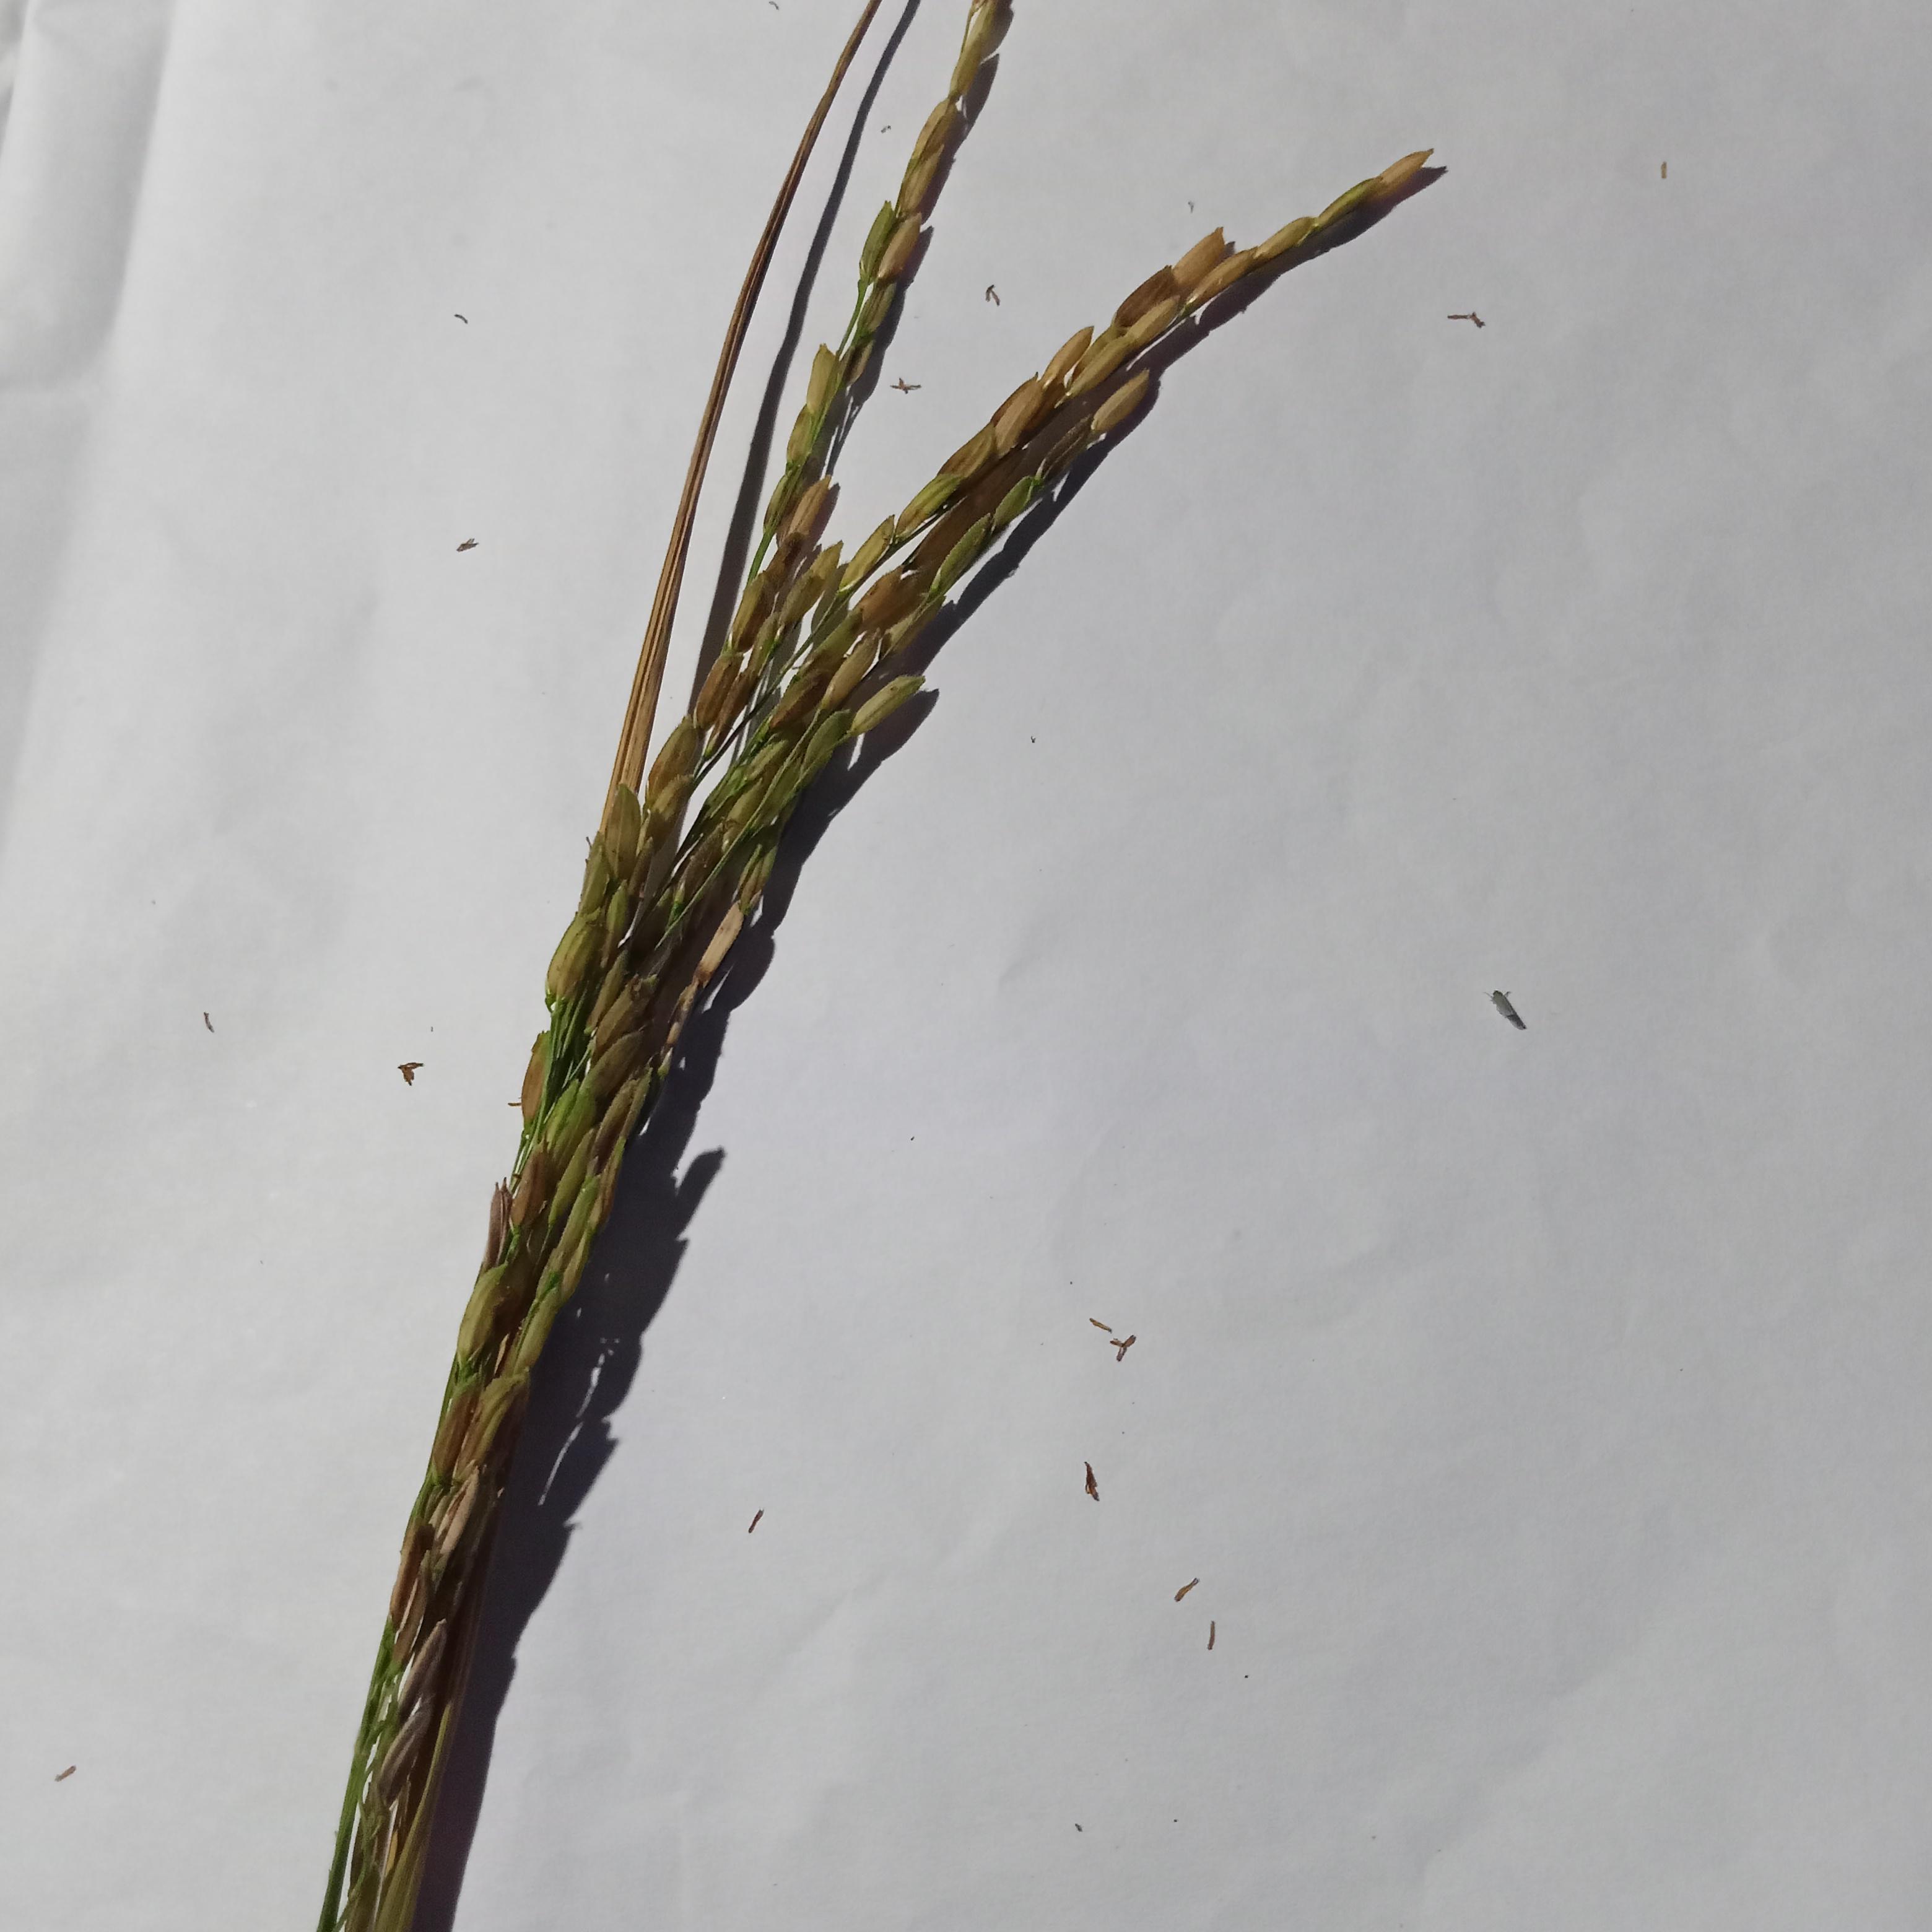
Label: Rice___Neck_Blast